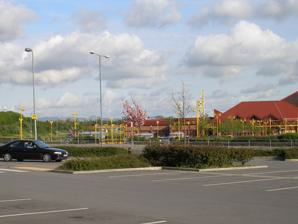
Building: Teesside Park
Country: United Kingdom
Year built: 1988
For the former racecourse, see Stockton Racecourse . Leisure and shopping centre on Teesside, England Teesside Park Teesside Park retail complex, built on the site of the old Stockton Racecourse Location A66 near the A66 / A19 interchange Address Goodwood Square, Thornaby, Stockton-on-Tees TS17 7BT Owner British Land ( Marylebone , City of Westminster ) Teesside Park is a retail and leisure park in Thornaby-on-Tees , built in 1988. Located just off the A66 near the A66/ A19 interchange, it is split between the unitary authorities of Stockton-on-Tees (retail park) and Middlesbrough (leisure park) with the line of the Old River Tees , which runs down the middle of the development, forming the boundary between the two authorities . The development has a central building that was constructed in 2008. Site the Old-River-Tees Authority border bridge crossing from shopping park ( Borough of Stockton-on-Tees ) to leisure park ( Middlesbrough ) The Stockton-on-Tees section is within the town of Thornaby-on-Tees and is all located within the ceremonial county of North Yorkshire . The driving force behind its growth was originally the Teesside Development Corporation in the late 1980s when the two current unitary authorities were part of the county Cleveland . It is built on the former site of Stockton Racecourse : multiple roads in the park being named after famous racecourses such as Aintree and Goodwood . It is home to a number of retail chains and has a Morrisons supermarket.  Its catchment area covers much of the Tees Valley and much of the north of North Yorkshire . There is a new development in the central car park with two new inner buildings. Construction started in March 2012. The two new units are occupied by Greggs and Market Cross Jewellers, which was formerly occupied by The Carphone Warehouse. The two new units officially opened in August 2012. Transport Teesside Park is served by Arriva bus services between Stockton and Middlesbrough. The nearest railway station is Thornaby , where some of the services call at on their way to and from Stockton. Tees Valley Metro Transit diagram showcasing all discussed or mentioned ideas for the Tees Valley Metro. Starting in 2006, Teesside Park was mentioned within the Tees Valley Metro scheme as a new possible station. This was a plan to upgrade the Tees Valley Line and sections of the Esk Valley Line and Durham Coast Line to provide a faster and more frequent service across the North East of England . In the initial phases the services would have been heavy rail mostly along existing alignments with new additional infrastructure and rollingstock. The later phase would have introduced tram-trains to allow street running and further heavy rail extensions. As part of the scheme, Teesside Park station would have received service to Darlington and Saltburn (1–2 to 4 trains per hour) as well as to Nunthorpe and Hartlepool , possibly a street-running link to Guisborough and the Headland , and new rollingstock. However, due to a change in government in 2010 and the 2008 financial crisis , the project was ultimately shelved. Several stations eventually got their improvements and there is a possibility of a future station being opened at Teesside Park. New Station In December 2023, a £150 million pound plan was unveiled for the creation of a Teesside Park rail and bus station and improvements to Thornaby Station . The new station would also connect with the new Care and Health Innovation Zone at the Tees Marshalling Yards . Leisure Park The leisure park area is named Aintree Oval. The units contain: Burger King Hollywood Bowl Imperial City Oriental Buffet (Closed 2019) Pizza Hut Showcase Cinema De Lux Ninja Warrior UK , previously Amazing Grace! church (closed 2023) Rainbow Gala Casino (Closed 26 September 2016) The Academy bar (Closed 2000) Millennium Night Club (Closed 2002) Until 2002, a free bus service ran from Albert Road, Middlesbrough to the leisure park in order to supply the Millenium Night Club and The Academy bar with customers. Shopping park JD Sports Boots Hotel Chocolat Nando's Currys TK Maxx Pro Cook Marks and Spencer Next Costa Coffee Central area Morrisons B&M McDonald's Costa Coffe (drive thru) North side of the park Barker and Stonehouse TGI Friday's Five Guys Tim Hortons References